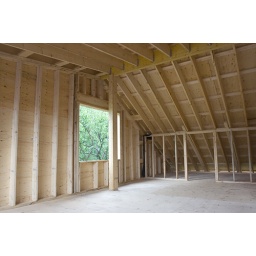
Looking north in the office. The support beam in front of the window is temporary. My desk will eventually sit in front of the window.